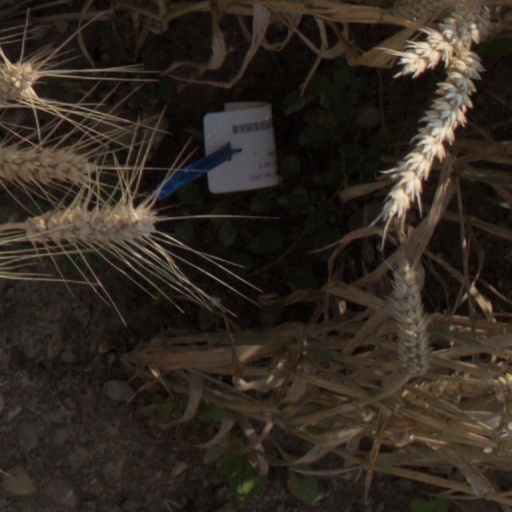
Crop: wheat